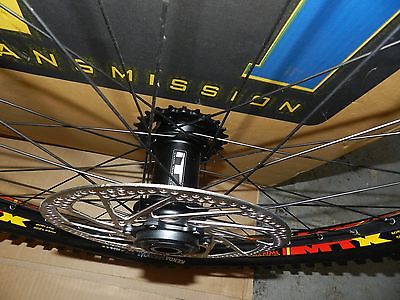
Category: bicycle